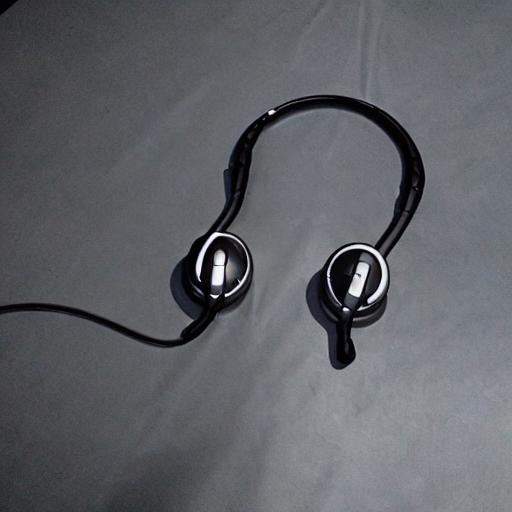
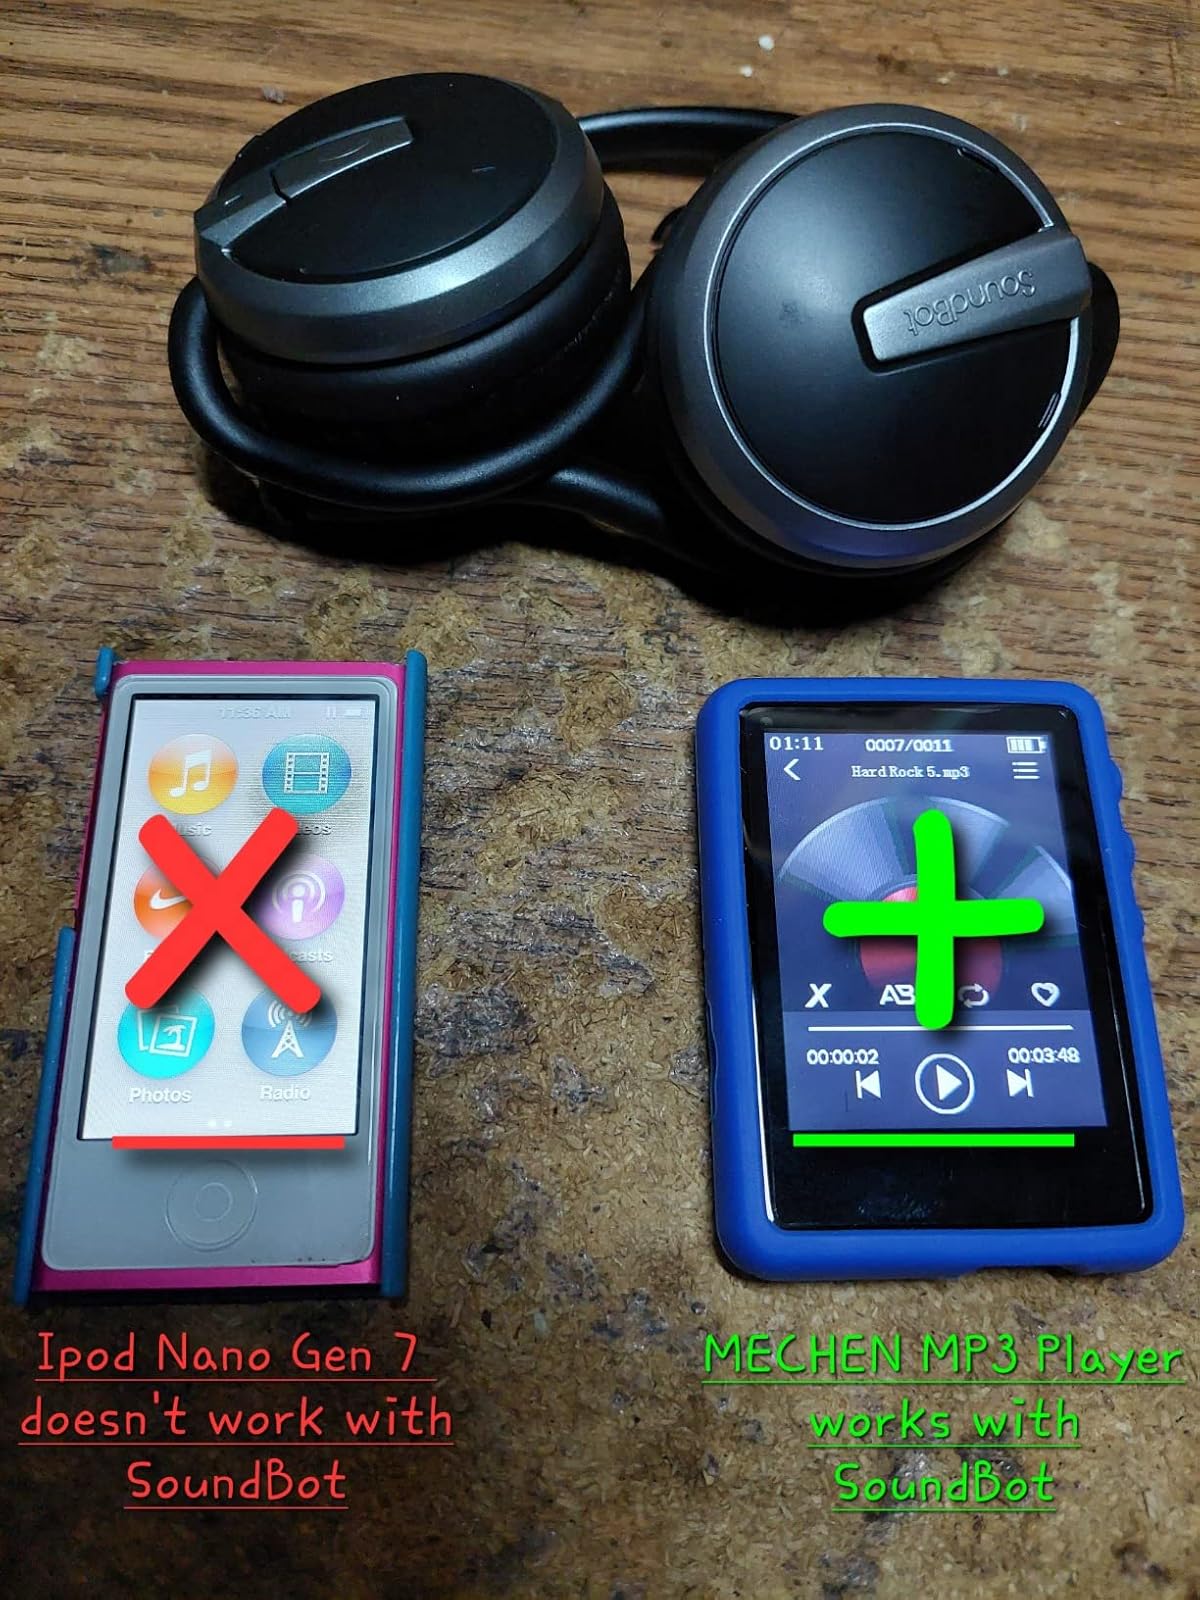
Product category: headphones
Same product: no